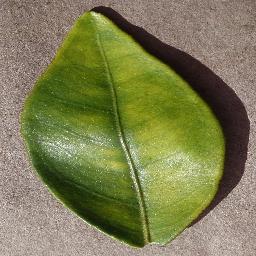
Label: Orange___Haunglongbing_(Citrus_greening)